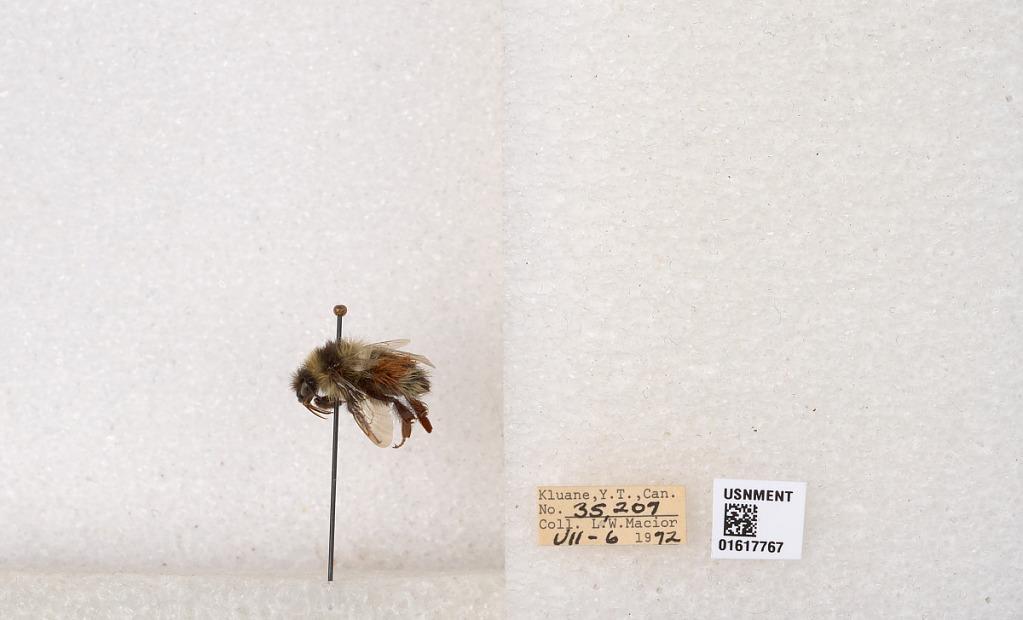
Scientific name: Bombus (Pyrobombus) sylvicola Kirby
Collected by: L. Macior
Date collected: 1972-7-6
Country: Canada
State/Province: Yukon
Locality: Kluane
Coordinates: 61.2426, -139.113